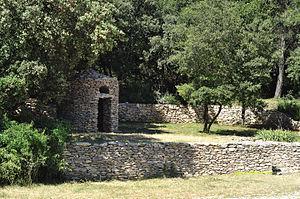
Cette capitelle , petite construction en pierres sèches(sans ciment) est une construction typique des garrigues . POULX est la capitale des Garrigues.
Poulx est une commune française située dans le département du Gard en région Occitanie, à proximité de Nîmes.